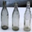
Label: bottle